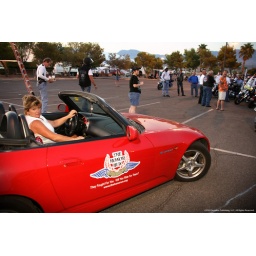
Lisa chased the run cross country in her little red car